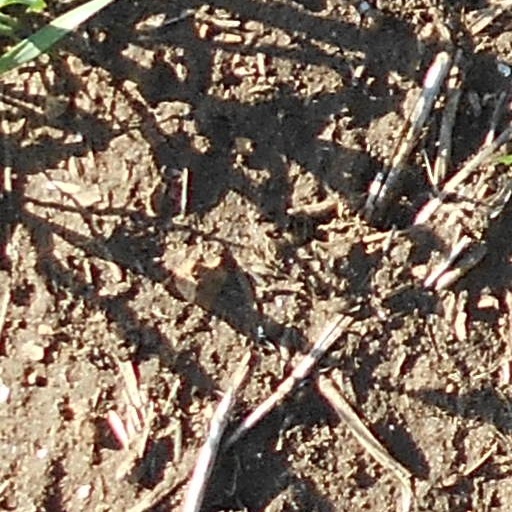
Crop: wheat